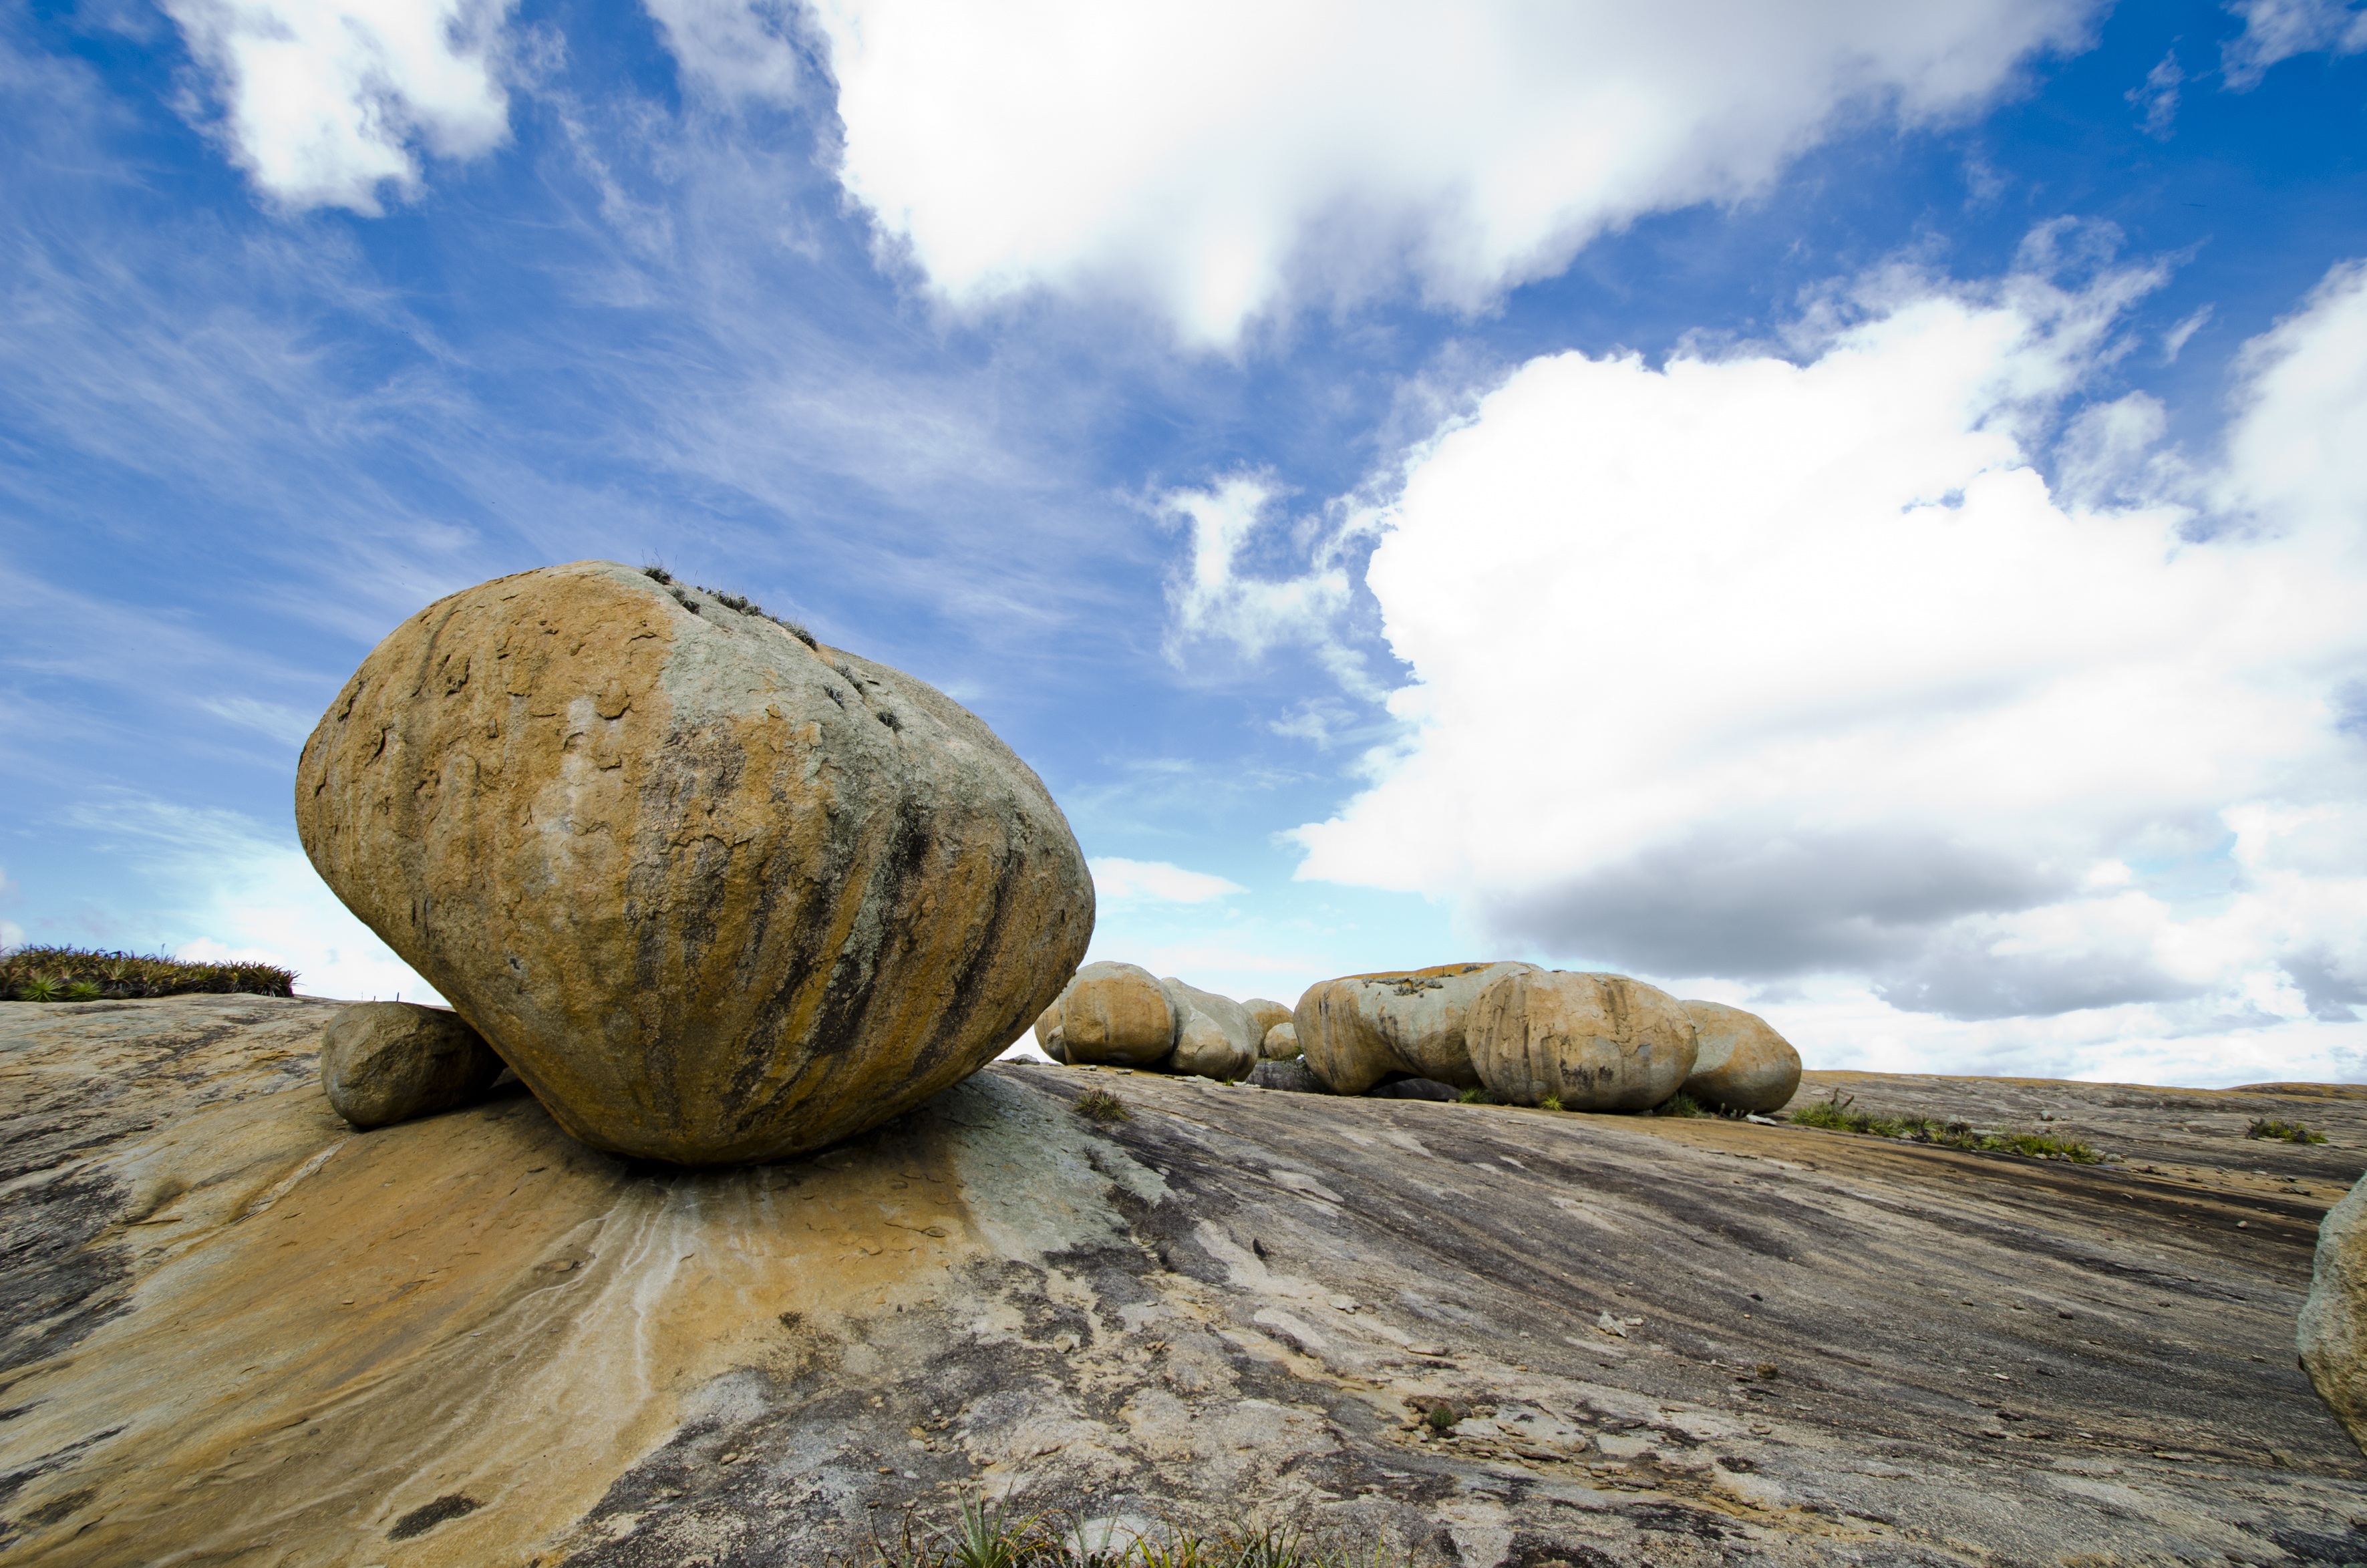
landscape, sea, coast, tree, nature, sand, rock, wilderness, mountain, cloud, sky, wood, sunlight, hill, reflection, terrain, material, rocks, stones, geology, badlands, boulder, granite, flooring, natural environment